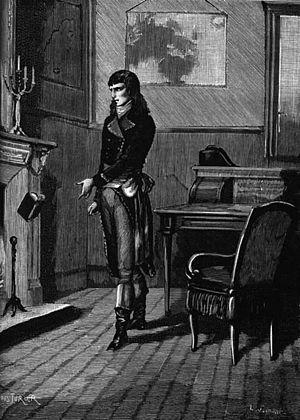
Gravure de Napoleon Bonaparte jetant au feu un livre du marquis de Sade
L'Omnibus est une revue littéraire du XIXᵉ siècle.